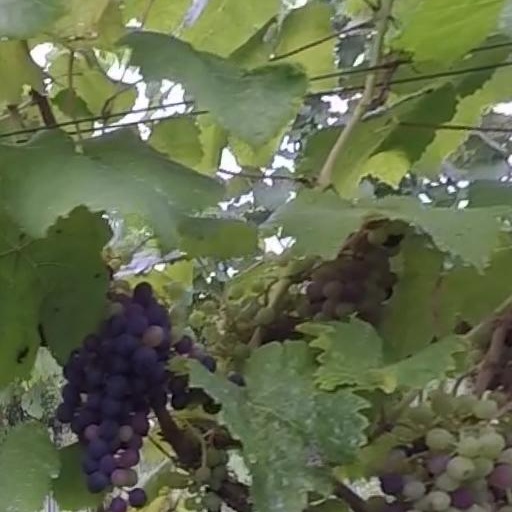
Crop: grape